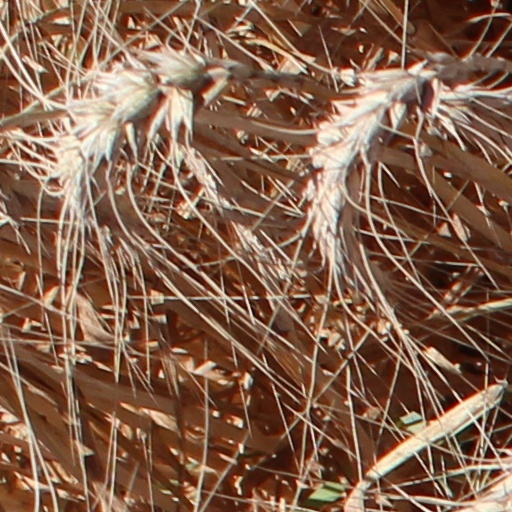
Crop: wheat